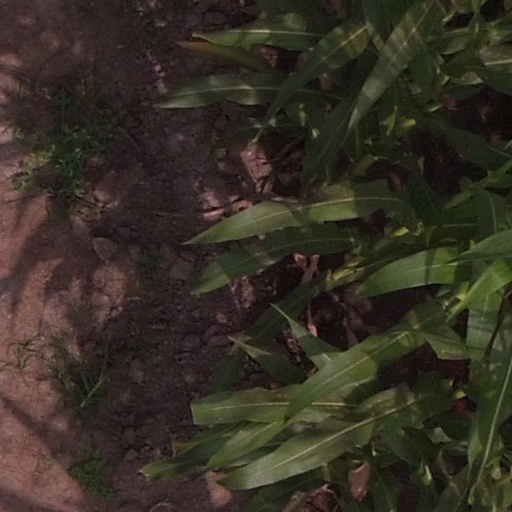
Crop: maize; corn